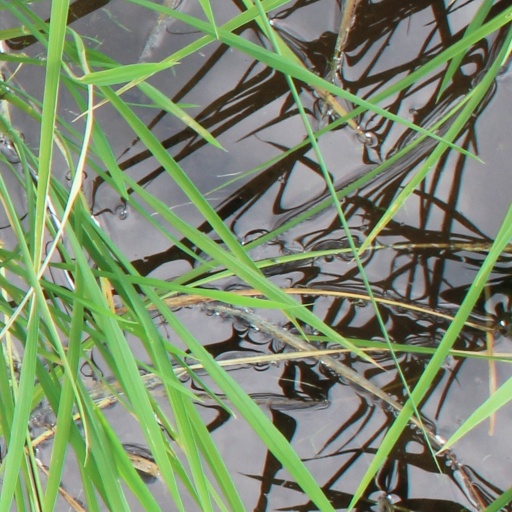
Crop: rice